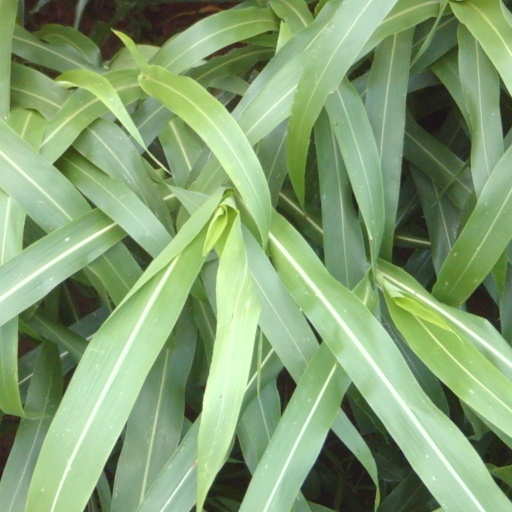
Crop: sorghum